Tricia Tanaka Is Dead

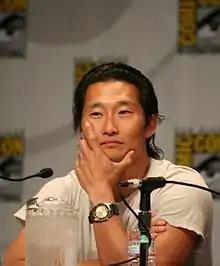
An Asian man wearing a white shirt sits in front of a microphone.

Having worked with executive producer Carlton Cuse on "Nash Bridges", guest actor Cheech Marin was called by Cuse requesting he appear on "Lost", to which Marin responded "You know, that sounds like a lot of fun... It's in Hawaii, right? I can do that!'" Cuse later commented, "He's quite a good actor. People only think of him as the doobie-smoking '70s dude. But he played Tyne Daly's love interest in "Judging Amy". C'mon!"